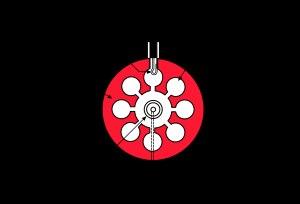
L’histoire du radar est une branche de l'histoire de l'électronique qui devient un des fondements de la stratégie militaire du XXᵉ siècle. L’idée de repérer un objet à distance, la télédétection, a commencé au début de ce siècle quand Christian Hülsmeyer applique les lois de l’électromagnétisme de Maxwell et utilise les ondes électromagnétiques découvertes par Hertz dans un précurseur du radar, le « Telemobiloskop ». Les années 1920 et 1930 verront plusieurs découvertes en électronique rendant possible le développement d’un système opérationnel, juste à temps pour la Seconde Guerre mondiale. Le radar a joué un rôle crucial dans le conflit, et a probablement eu une contribution plus importante pour la victoire des Alliés que la bombe atomique.
Un magnétron est un dispositif qui transforme l'énergie cinétique en énergie électromagnétique, sous forme de micro-onde. Il s'agit d'un tube à vide sans grille où les électrons émis par une cathode se dirigent vers une anode mais sont déviés par un champ magnétique en une trajectoire en spirale. L'interaction entre le faisceau d'électrons et l'anode produit l'onde électromagnétique.